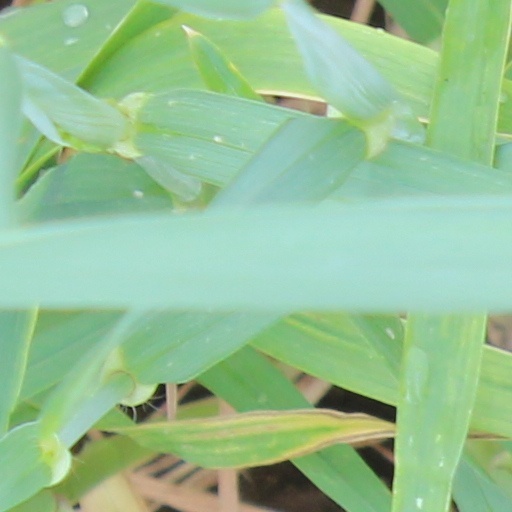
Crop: wheat